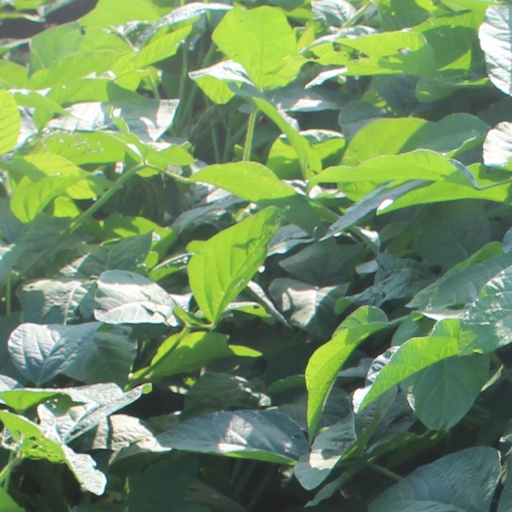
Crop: soybean